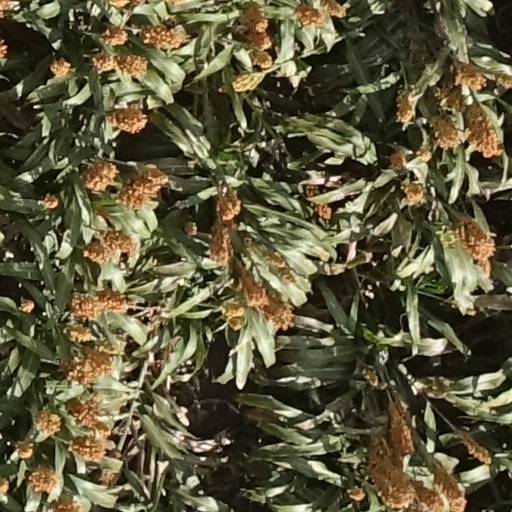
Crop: sorghum